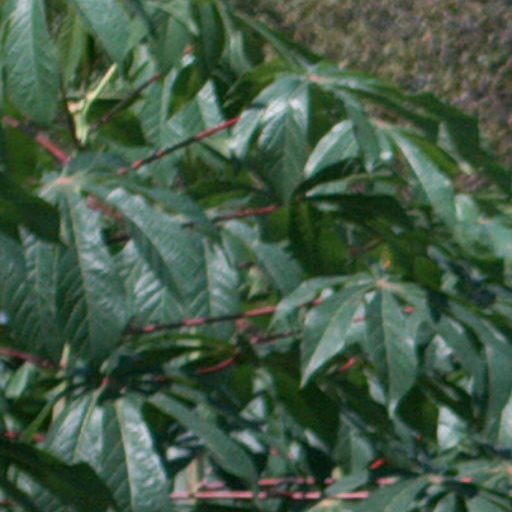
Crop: cassava